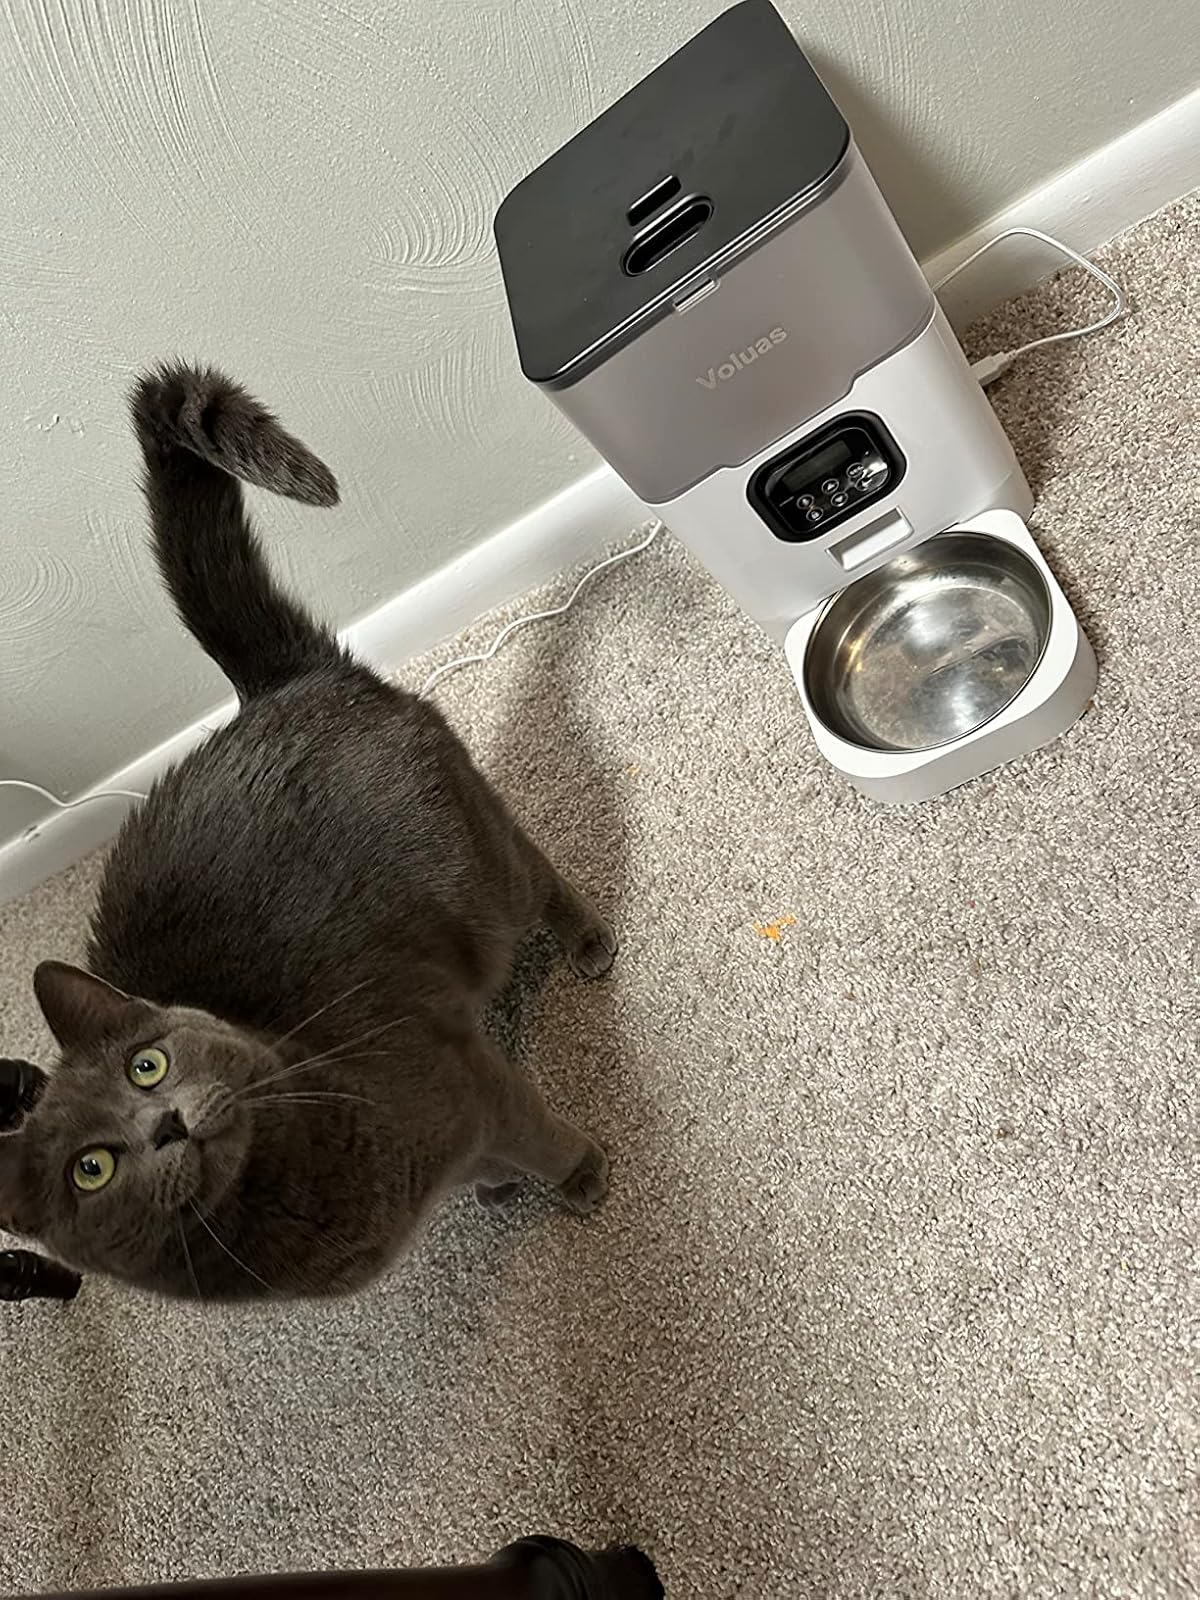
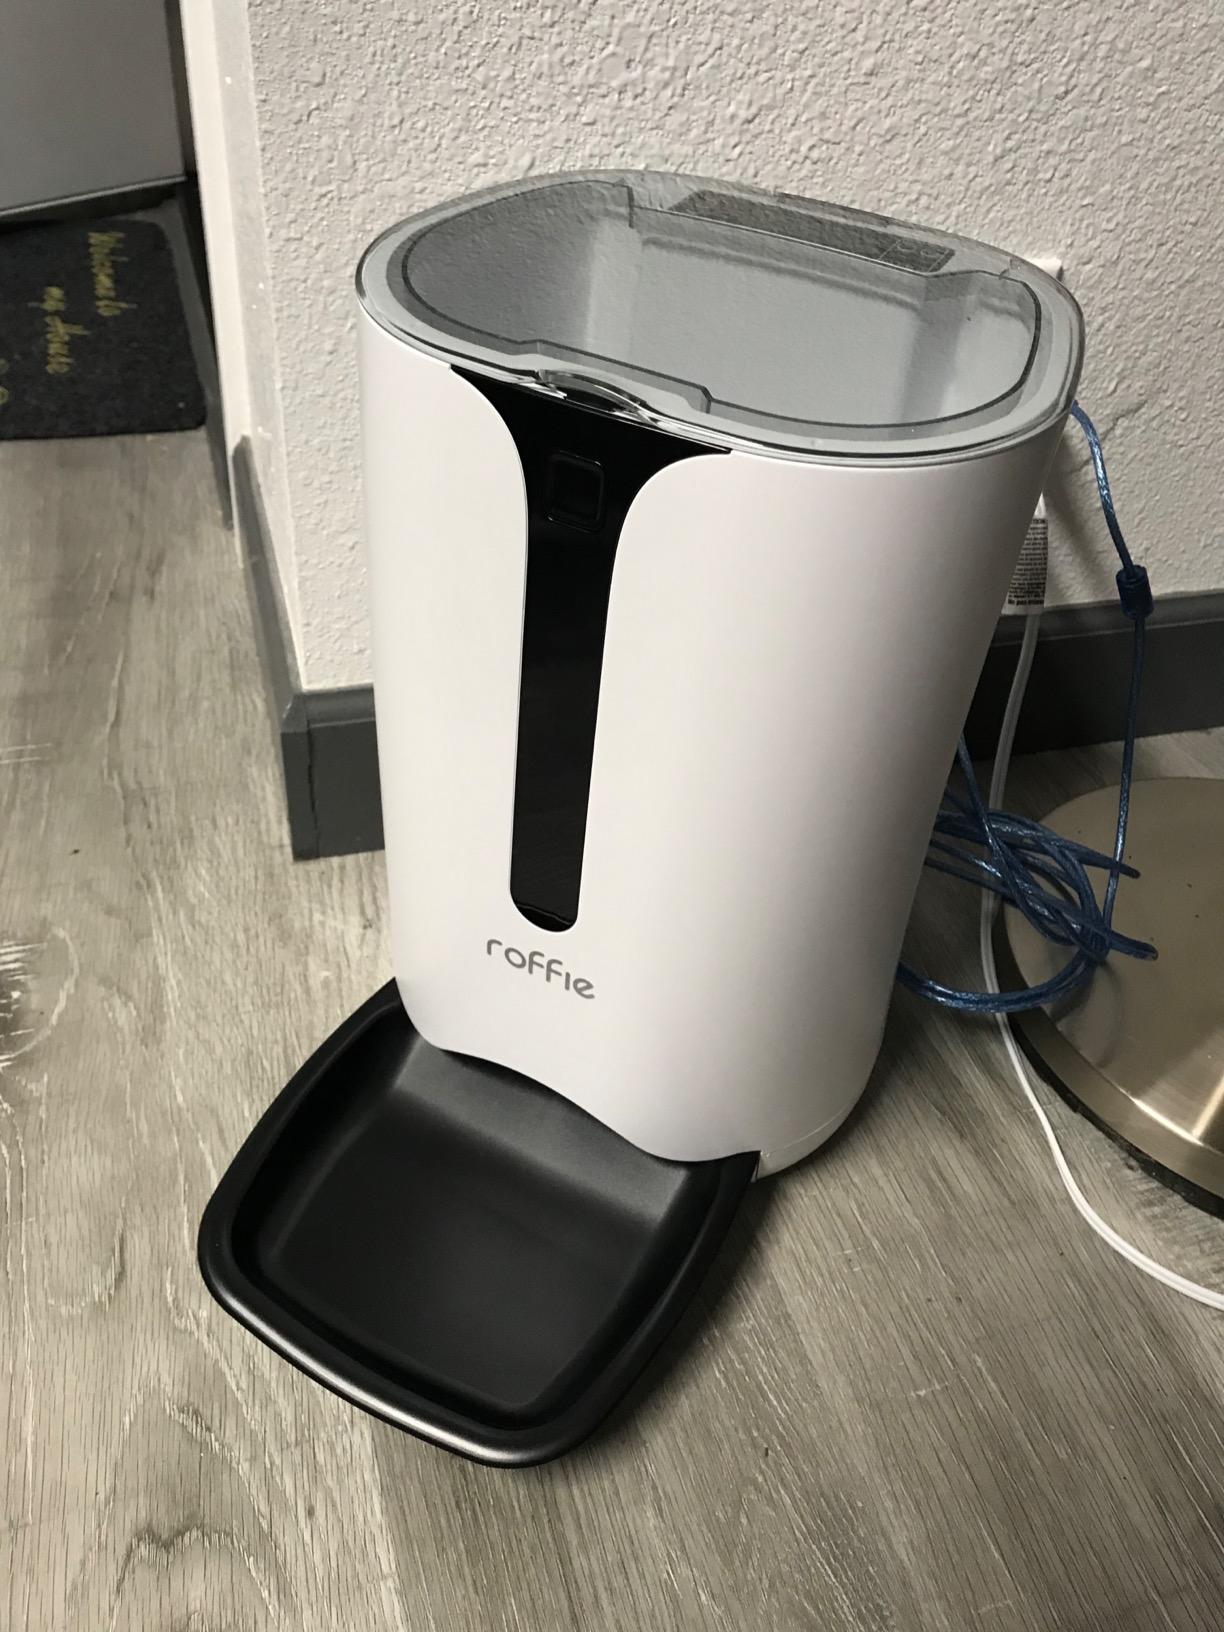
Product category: items_feeder
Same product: no